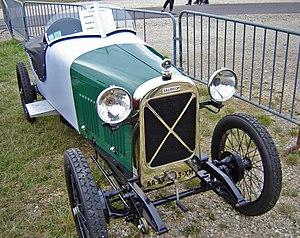
Lucien Desvaux est un ancien pilote automobile français, sur circuits.
Georges Casse est un pilote automobile français, de Grand Prix, d'endurance et de courses de côte, de 1922 à 1929, toujours avec le prestigieux constructeur automobile français Salmson, en catégorie cyclecars.